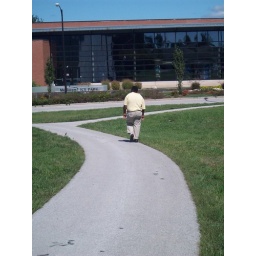
this picture shows framing by how the guy walking is the main thing in the picture but theres a building in the back ground.